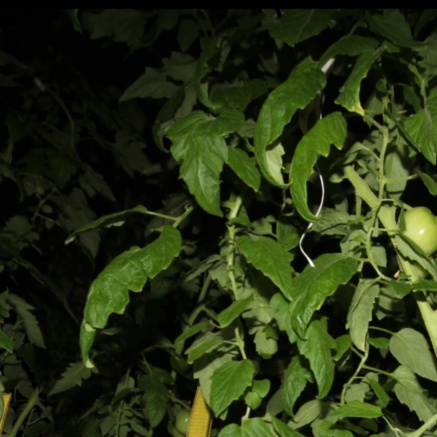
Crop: tomato